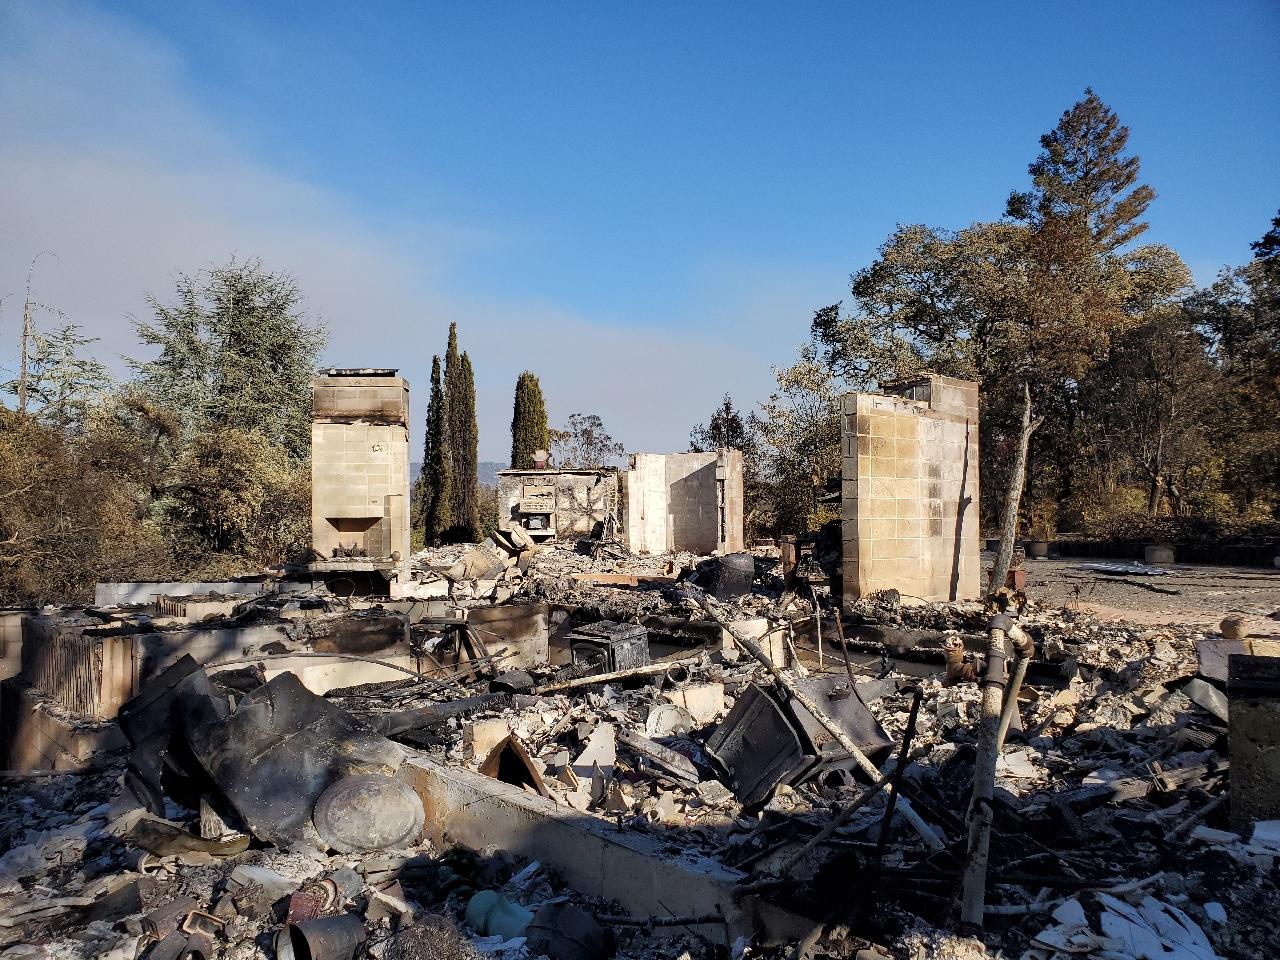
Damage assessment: destroyed